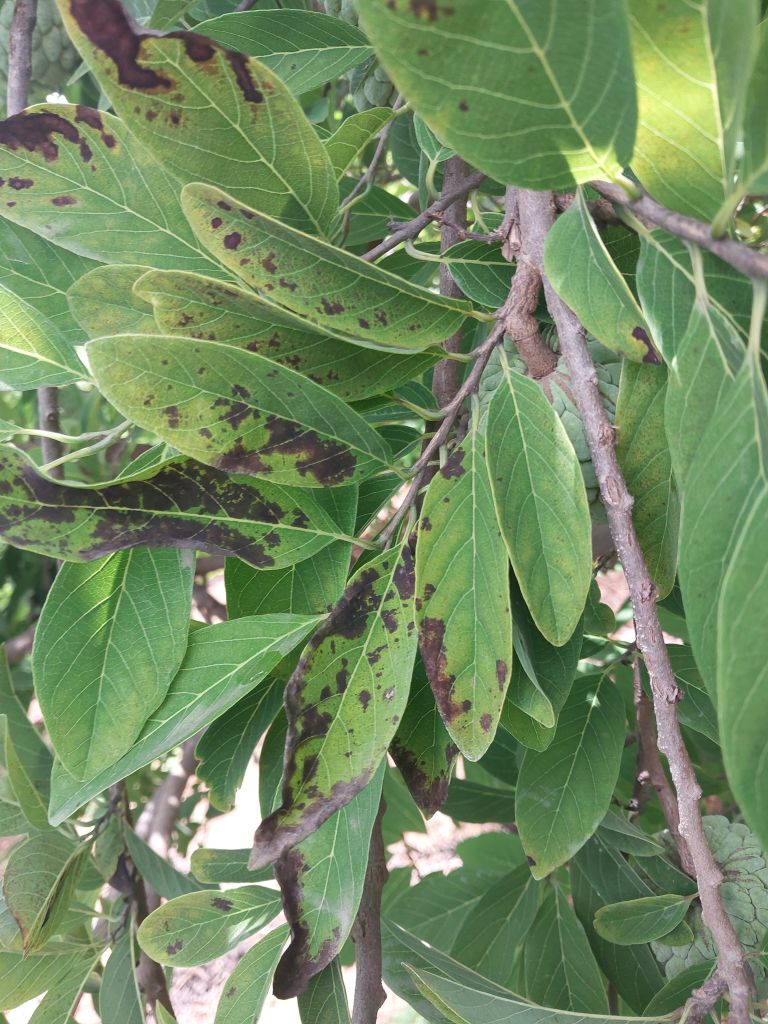
Disease label: Leaf spot on Leaves